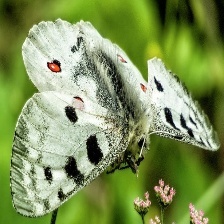
Species: APPOLLO